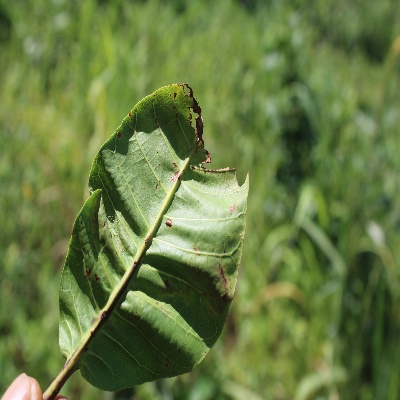
Crop: Cashew
Condition: anthracnose